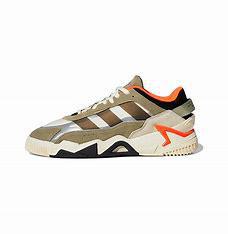
Brand: adidas
Model: originals Adidas Originals Niteball